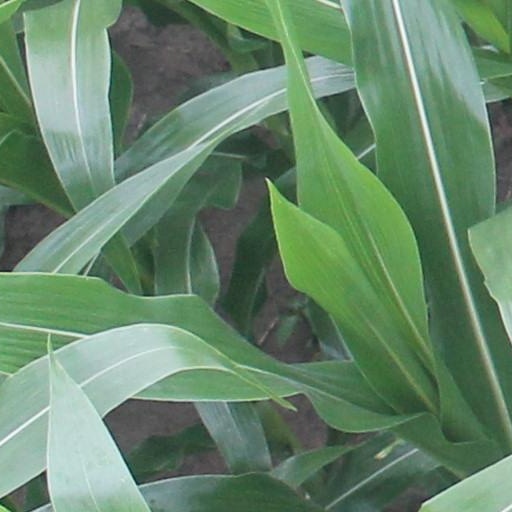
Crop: maize; corn